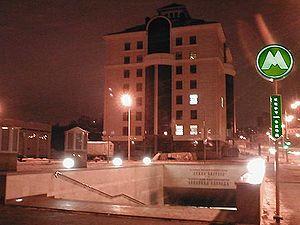
Le métro de Kazan est un des systèmes de transport en commun de la ville de Kazan en Russie. Inaugurée le 27 août 2005 pour le 1000ᵉ anniversaire de la fondation de la ville l'unique ligne comprend 11 stations sur 16,8 km. Le métro de Kazan est le septième métro de Russie, le seul mis en service au XXIe siècle.